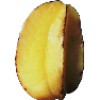
Label: Carambula 1